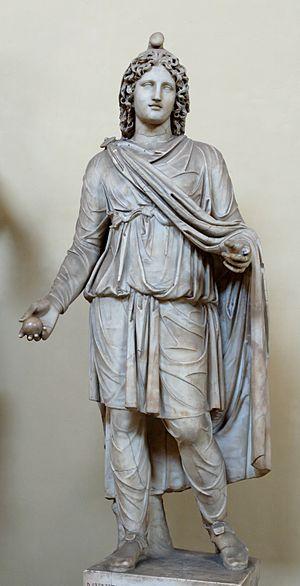
Cautes/Cautopates, d'un porte-flambeau du culte Mithras. Marbre, œuvre romaine, IIe-IIIe siècles ap. J.-C. Découvert en 1785 dans un grotto au-delà de la Porta Portese à Rome.